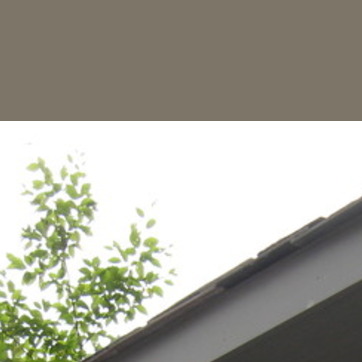
Material: sky